Gilbert Saboya Sunyé

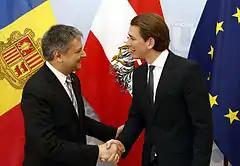
Sunye (left) with Sebastian Kurz in 2014

Remaining foreign minister, on 28 May 2014 Sunyé met with Chinese Foreign Minister Wang Yi in Beijing to discuss cooperation between the two countries. He was appointed the acting Prime Minister of Andorra on 23 March 2015, under Episcopal Co-prince Joan Enric Vives Sicília and French Co-prince François Hollande. He held the role until 1 April 2015, when it was again taken by his predecessor, Antoni Martí.